Banque Nationale pour le Commerce et l'Industrie

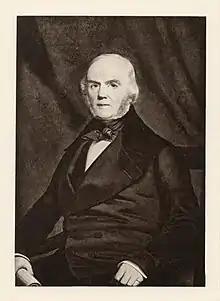
Nicolas Koechlin (1781-1852), first director of the Comptoir National d'Escompte de Mulhouse

The Comptoir national d'escompte de Mulhouse was created on as one of 65 comptoirs d'escompte or local discount banks under the initiative of the new Republican government, following the financial crisis associated with the February Revolution of that year. Its first director was local industrialist , appointed by government decree on . In May 1852, the government withdrew its financial support, and the Comptoir national d'escompte de Mulhouse was one of less than a dozen that survived, together with those in Alès, Angoulême, Caen, Colmar, Dôle, Lille, Rouen, Sainte-Marie-aux-Mines, Sablé, and the Comptoir National d'Escompte de Paris. Following legal reform in 1854 that relaxed state oversight, it changed its name to (CEM).